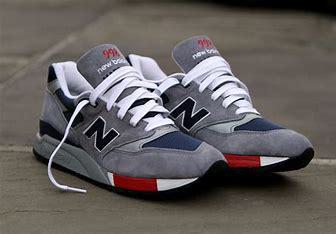
Brand: New
Model: Balance 998